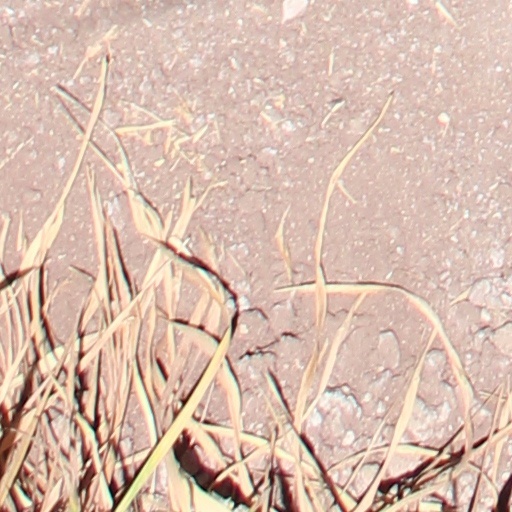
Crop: wheat